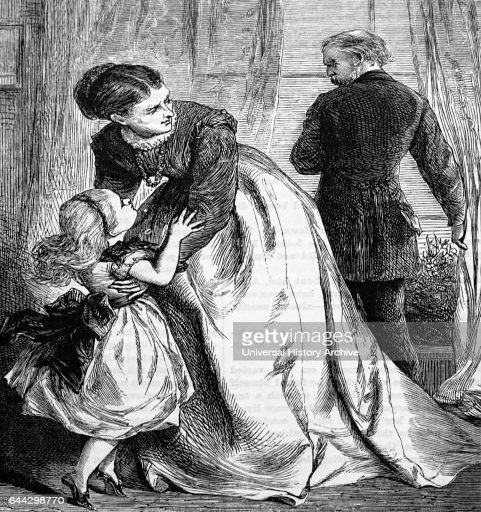
illustration depicting a mother shielding her child from her angry father dated 19th century